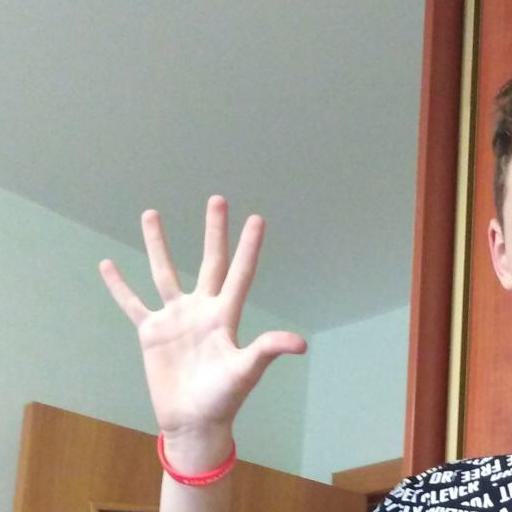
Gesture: palm